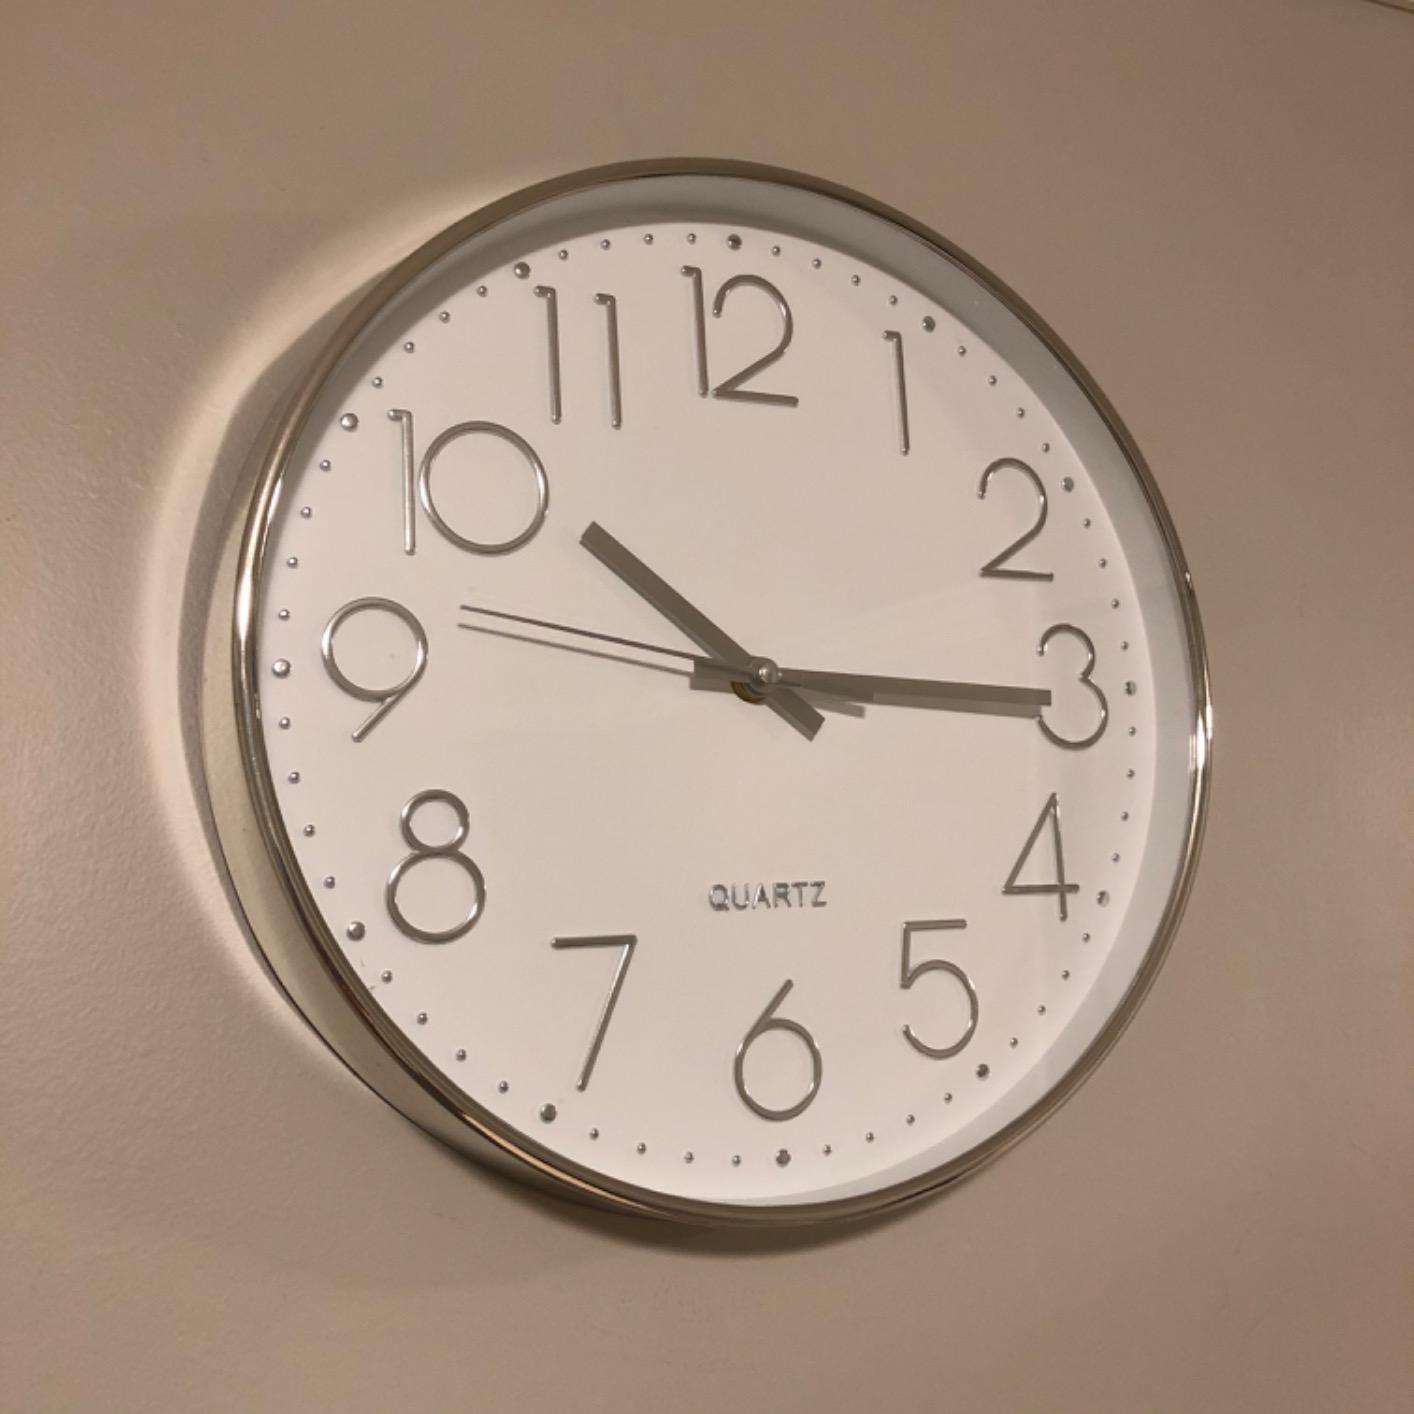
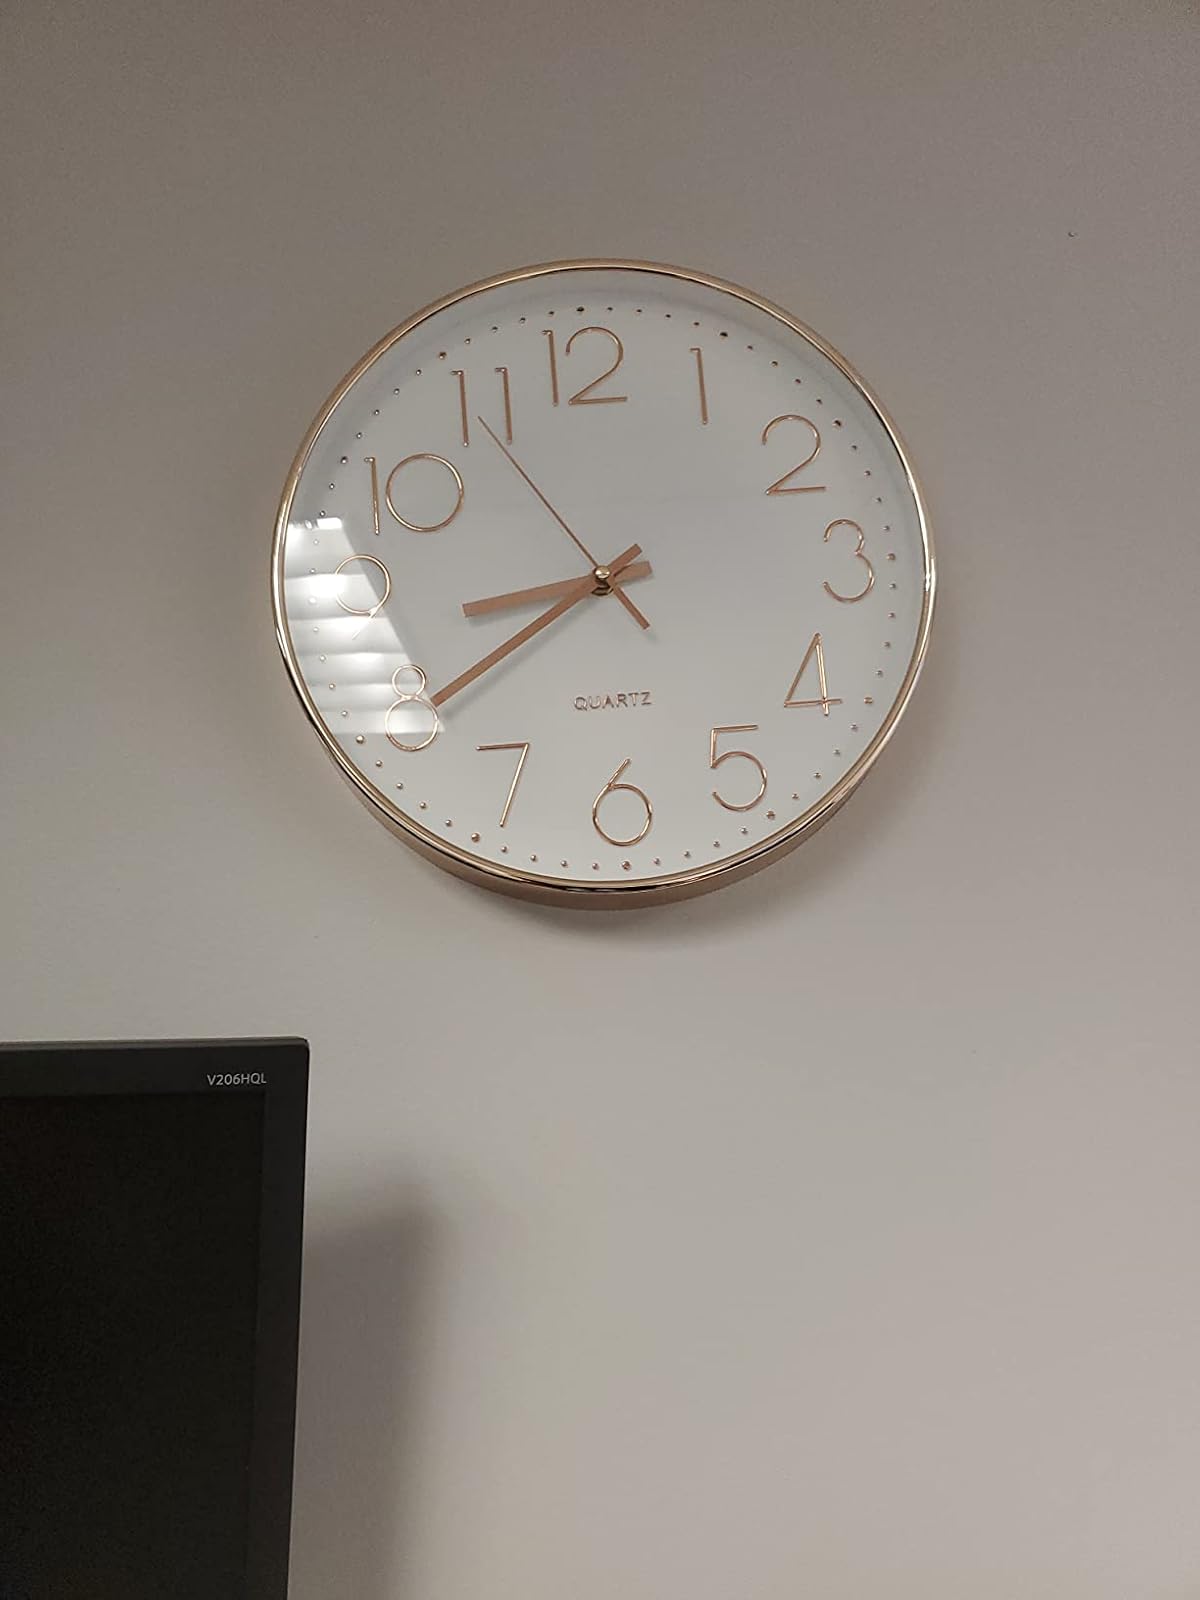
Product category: clock
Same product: no